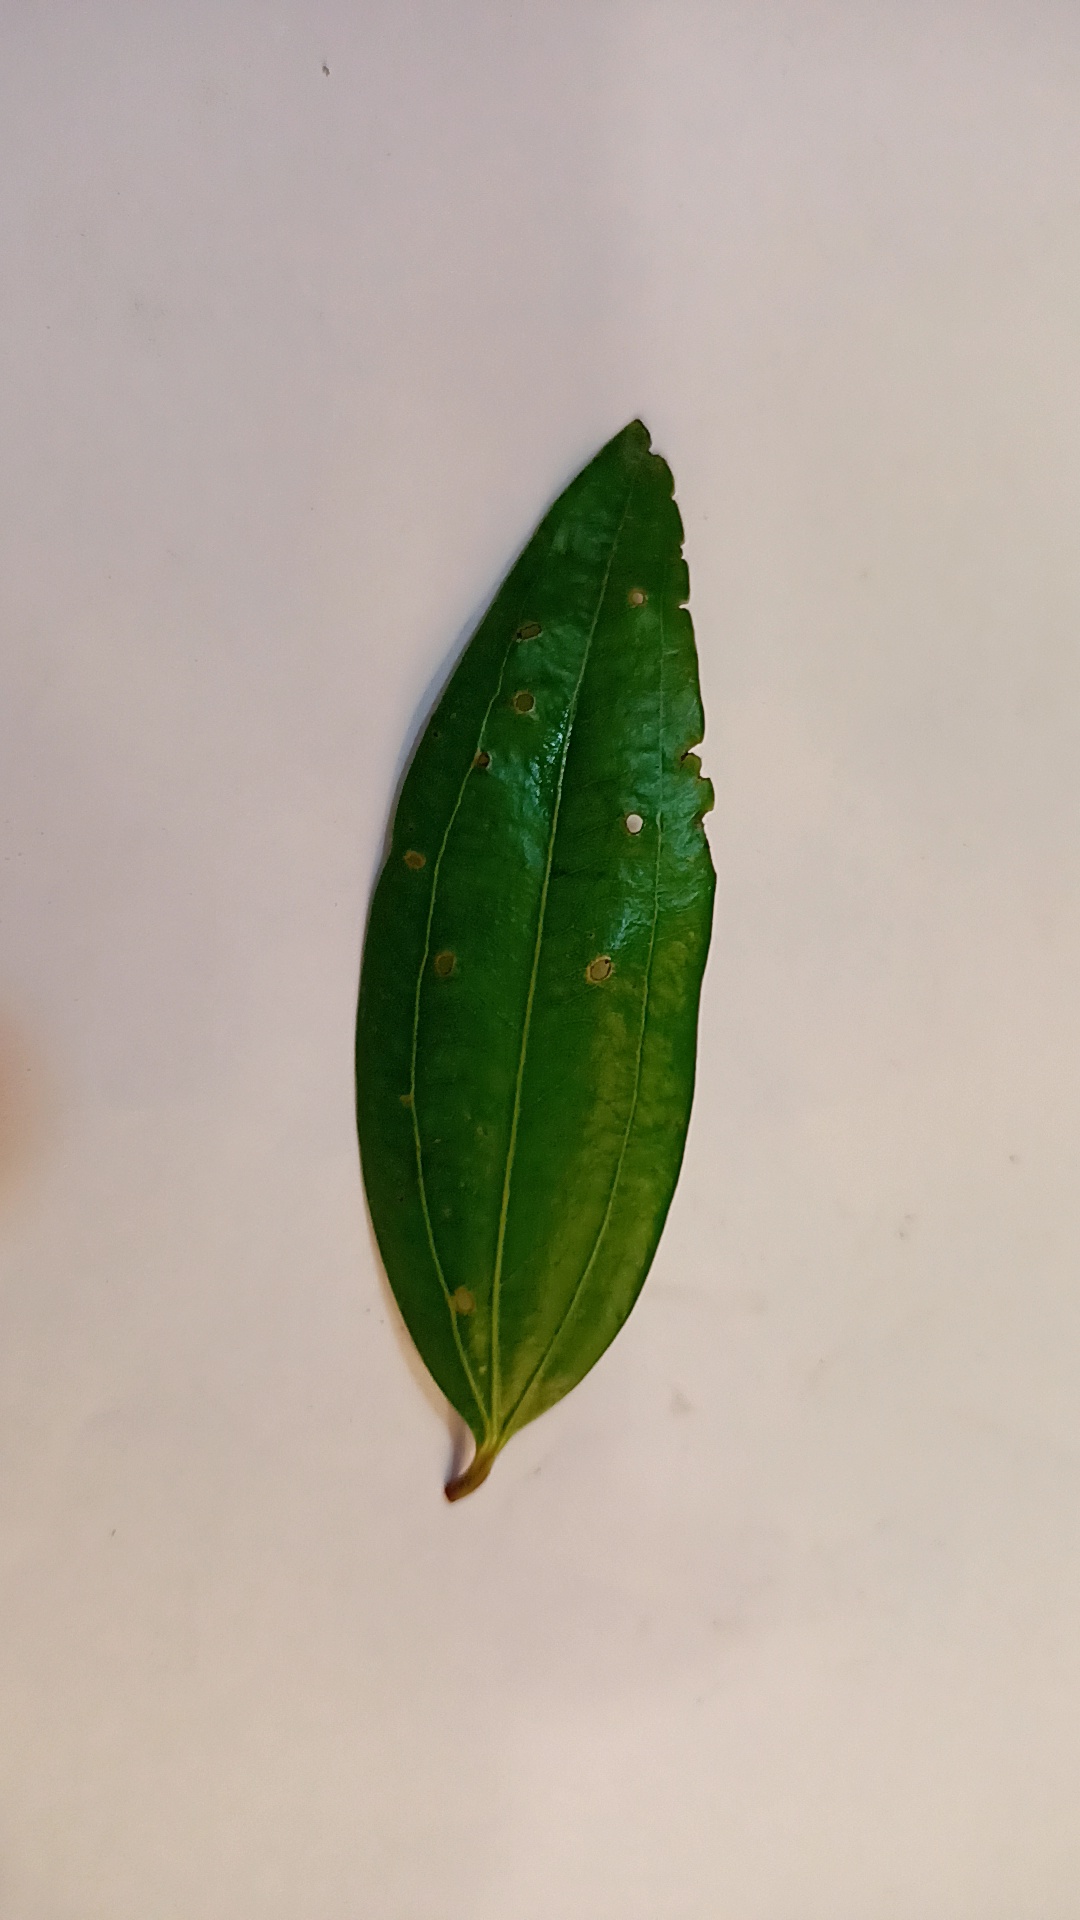
Label: Disease